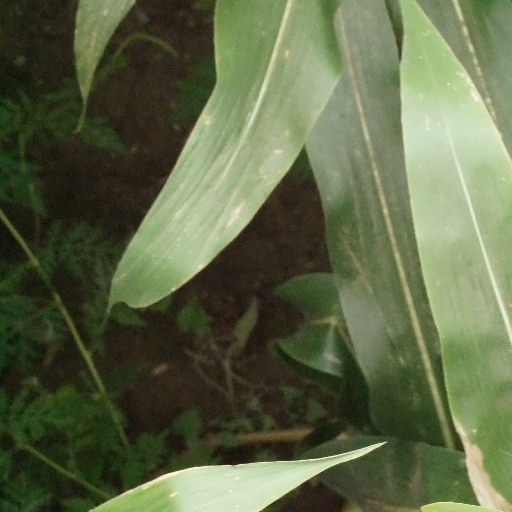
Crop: maize; corn